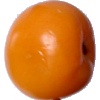
Label: yellow_tomato